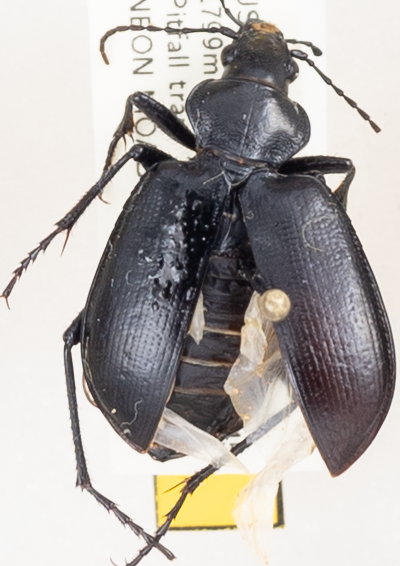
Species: Calosoma sponsa
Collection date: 2019-06-25
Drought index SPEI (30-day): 0.798
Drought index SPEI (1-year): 0.9
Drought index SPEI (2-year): -0.71